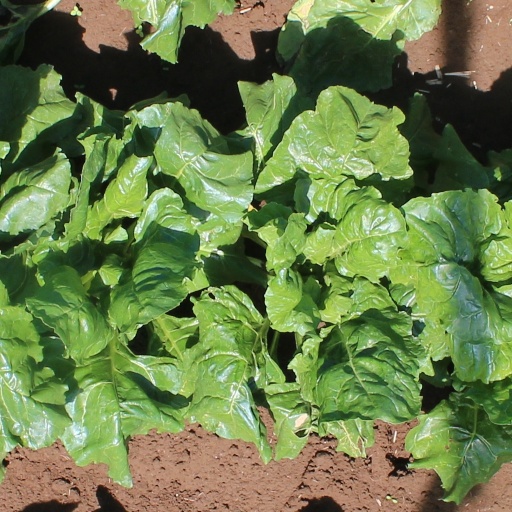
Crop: sugar beet